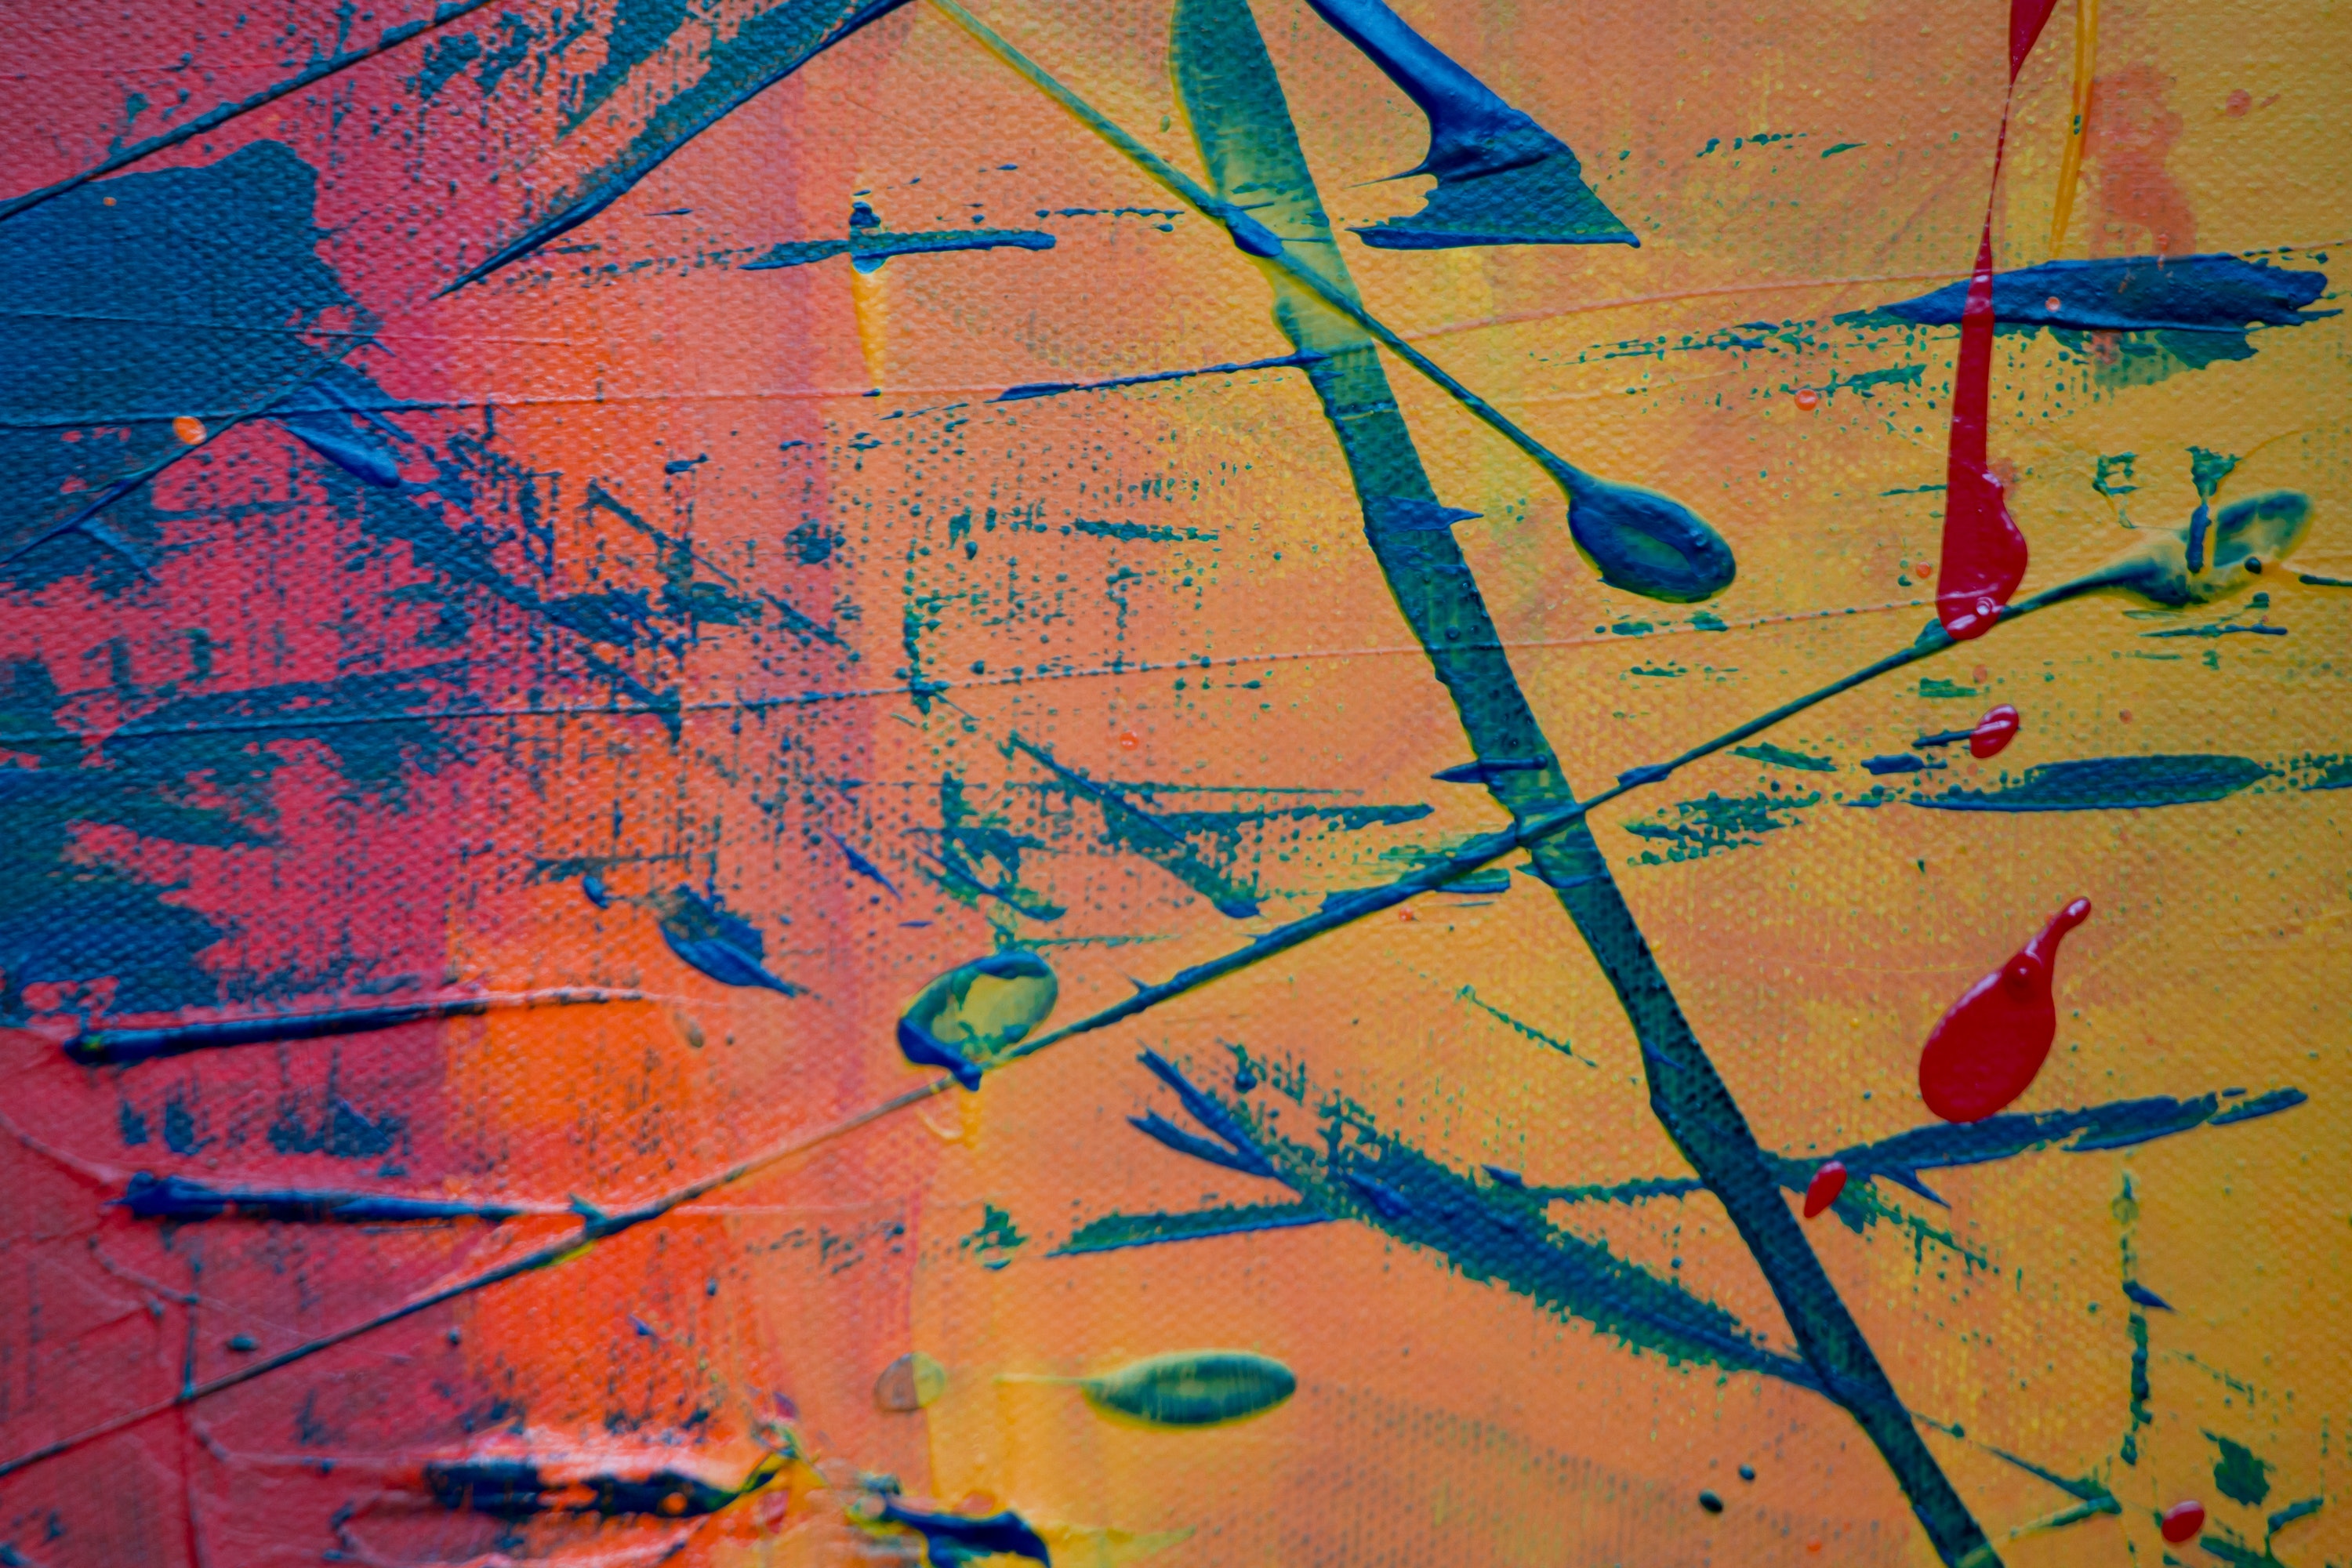
blue, line, turquoise, art, visual arts, modern art, acrylic paint, painting, graphic design, pattern, paint, Tints and shades, graphics